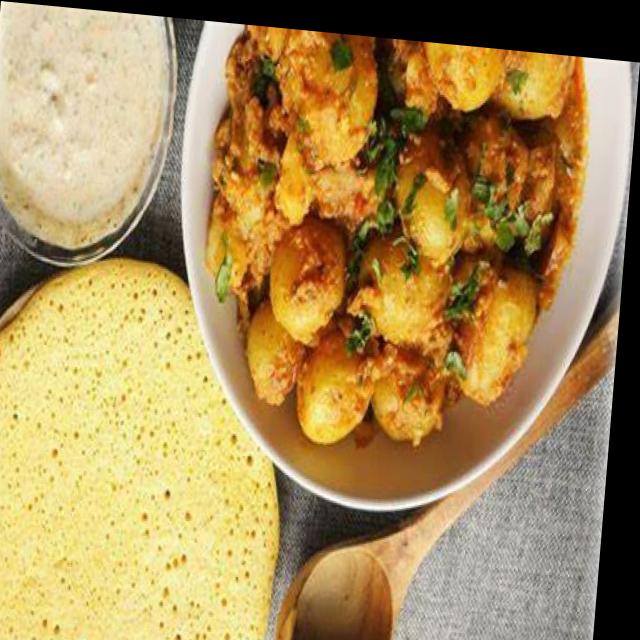
Dish: dum_aloo